Diethelm von Eichel-Streiber

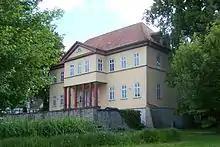
Family estate

Eichel-Streiber was born on 10 August 1914 in Oppershausen, at the time in the Province of Saxony within the German Empire, present-day Thuringia. He was one of eight children of , a German politician and owner of the family estate in Berka vor dem Hainich, and his mother Hildegard von der Leyen zu Bloemersheim.